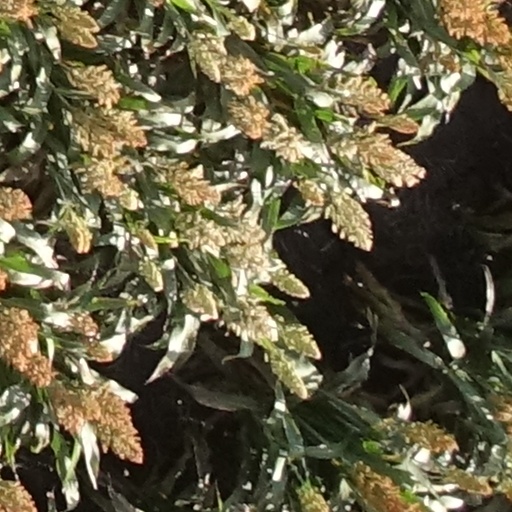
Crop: sorghum